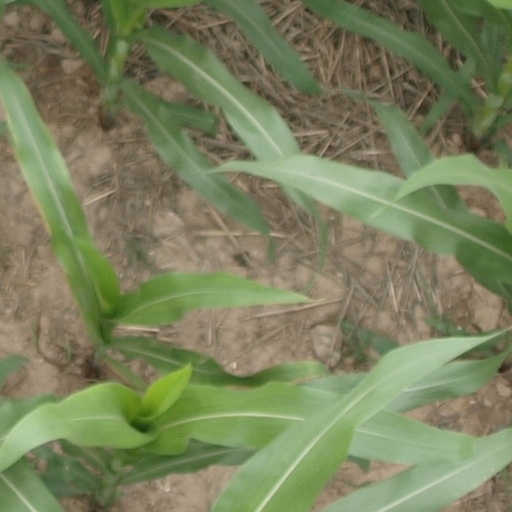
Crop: maize; corn